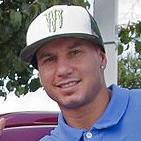
Age: 35